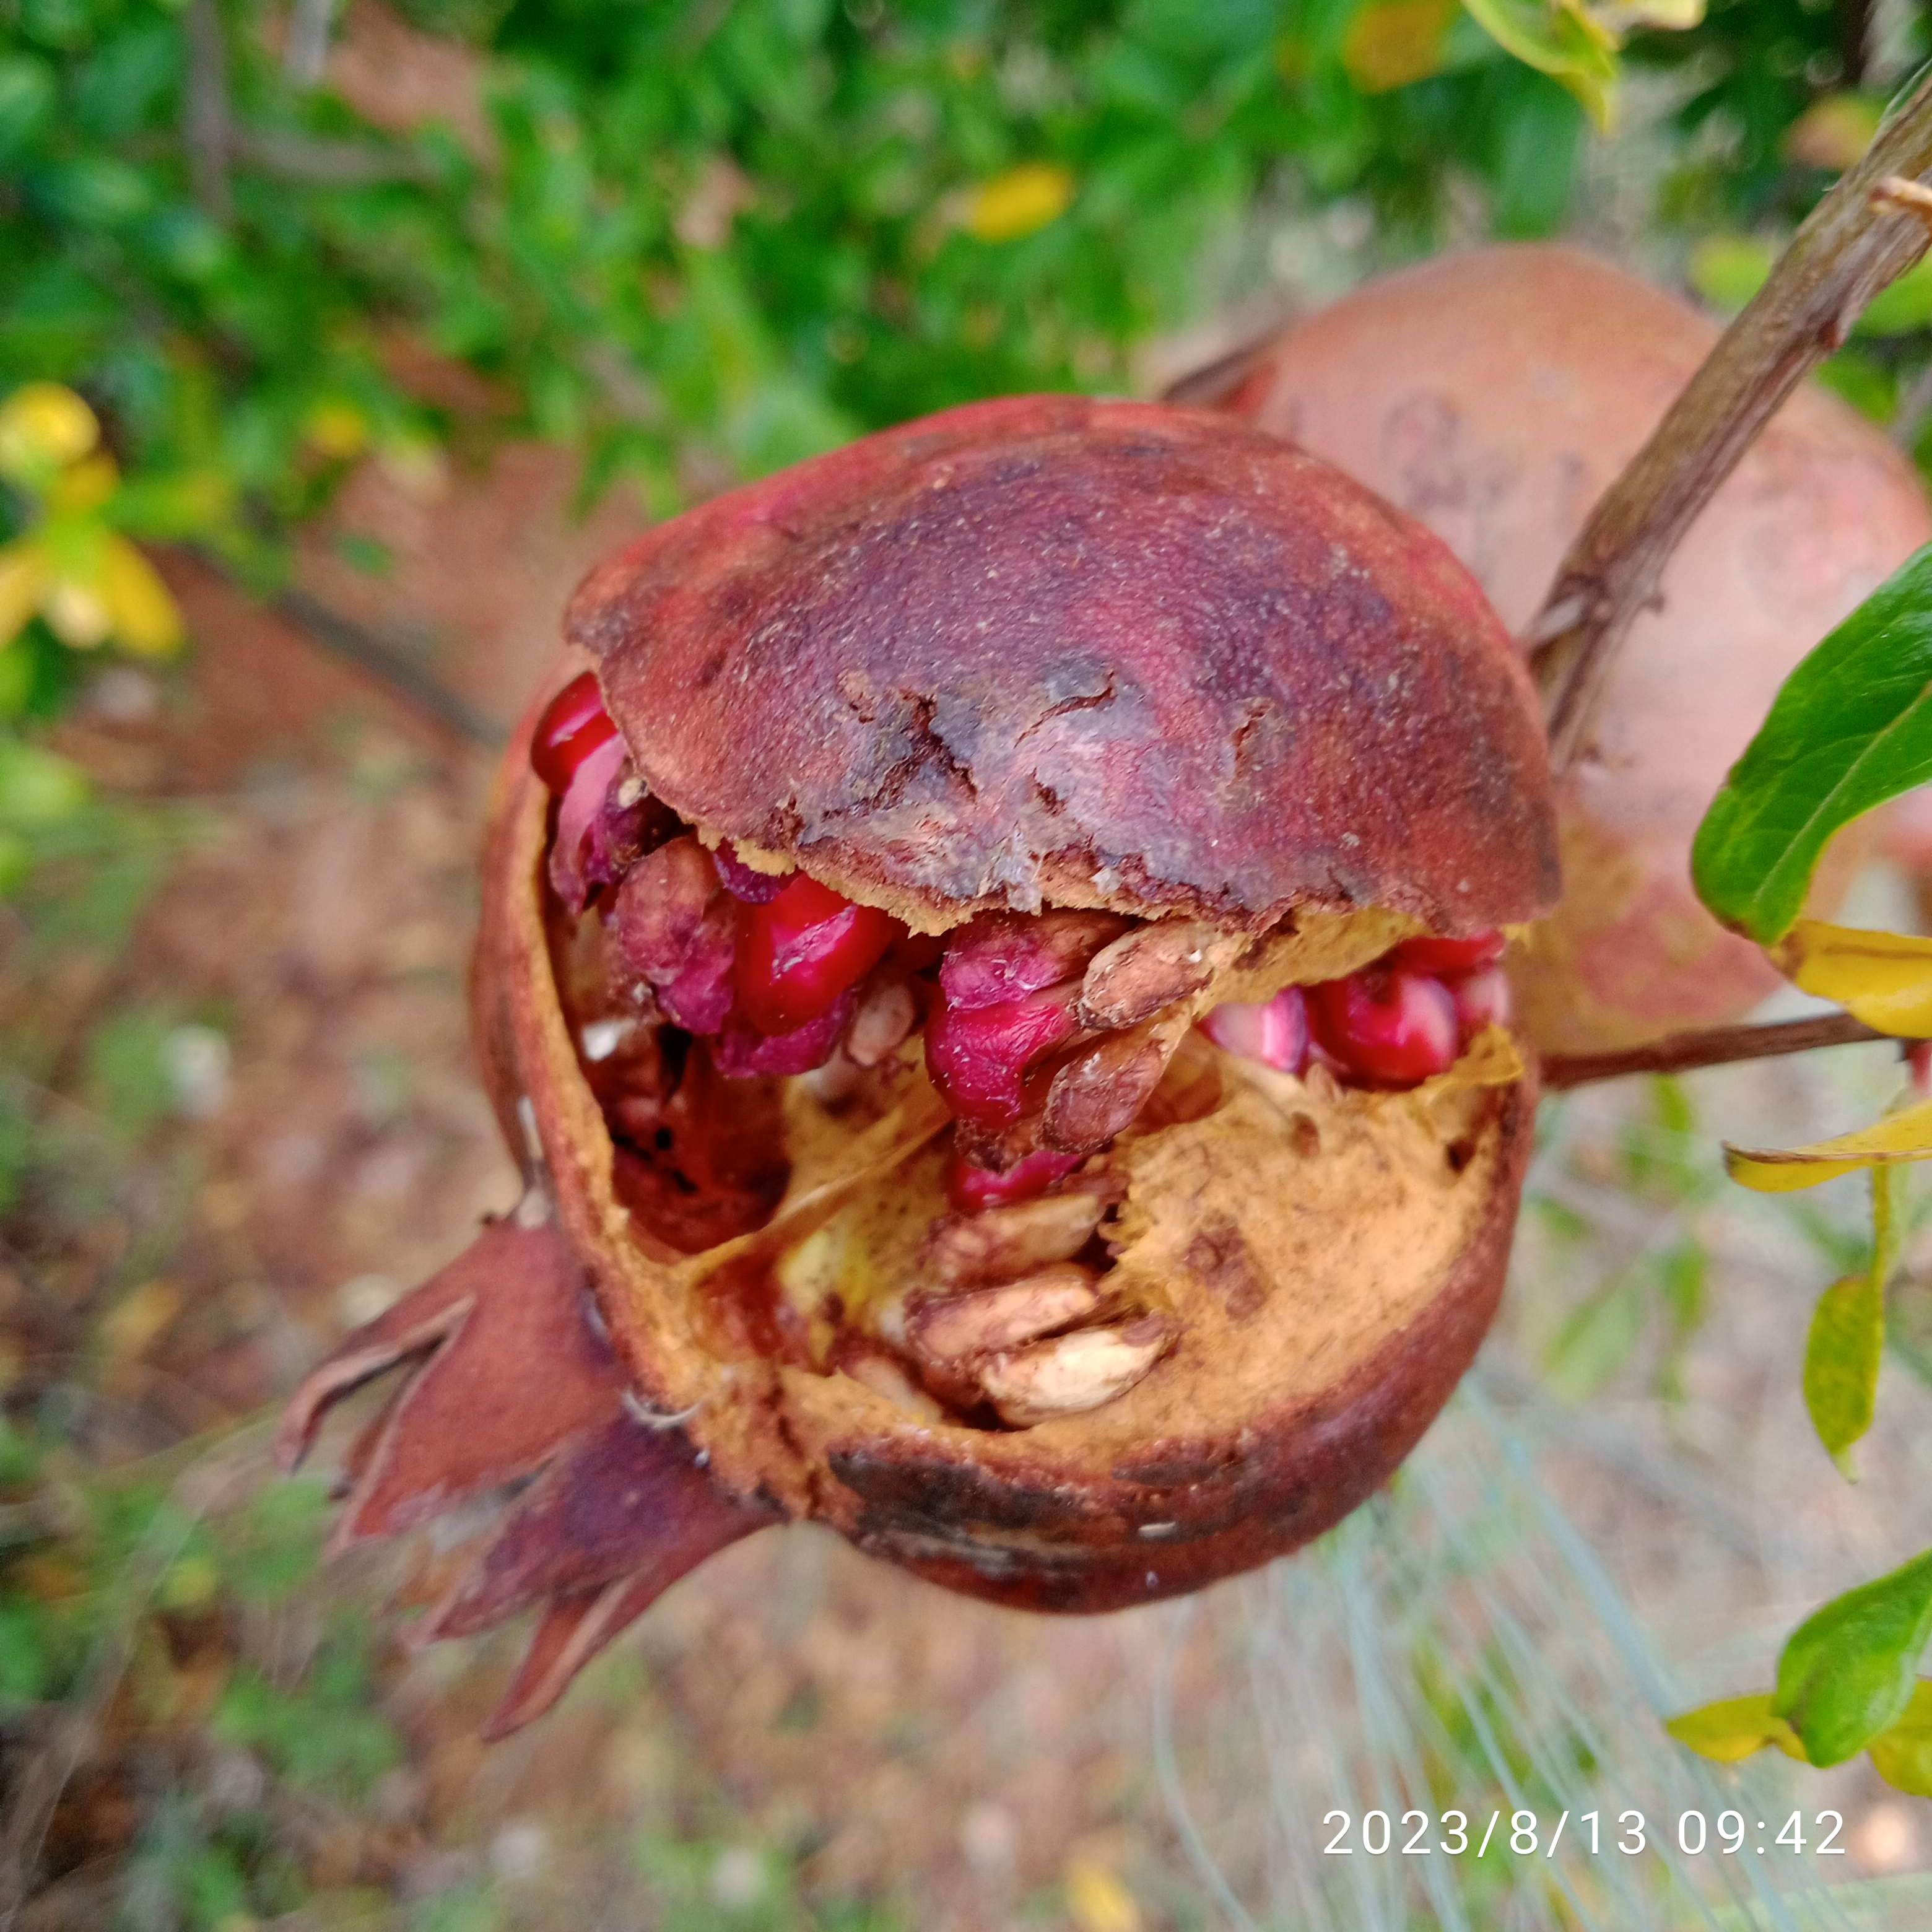
Label: Bacterial_Blight